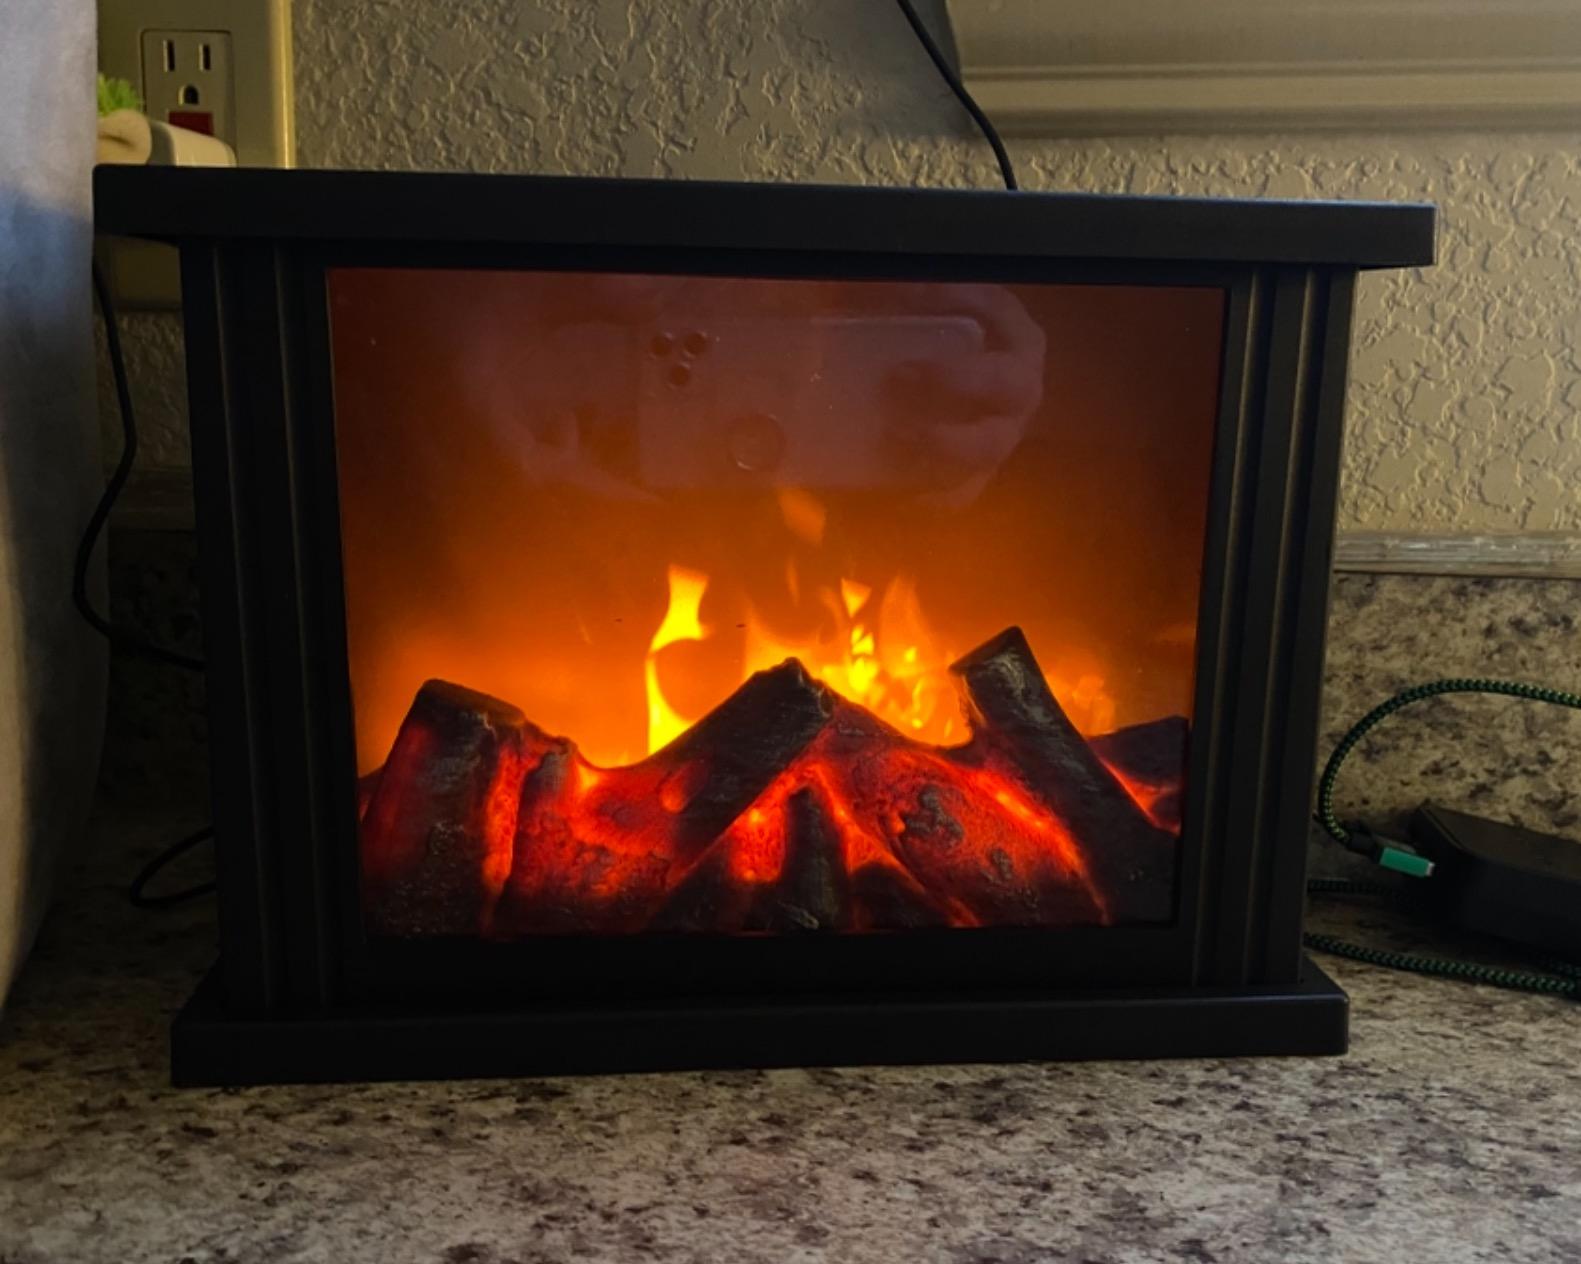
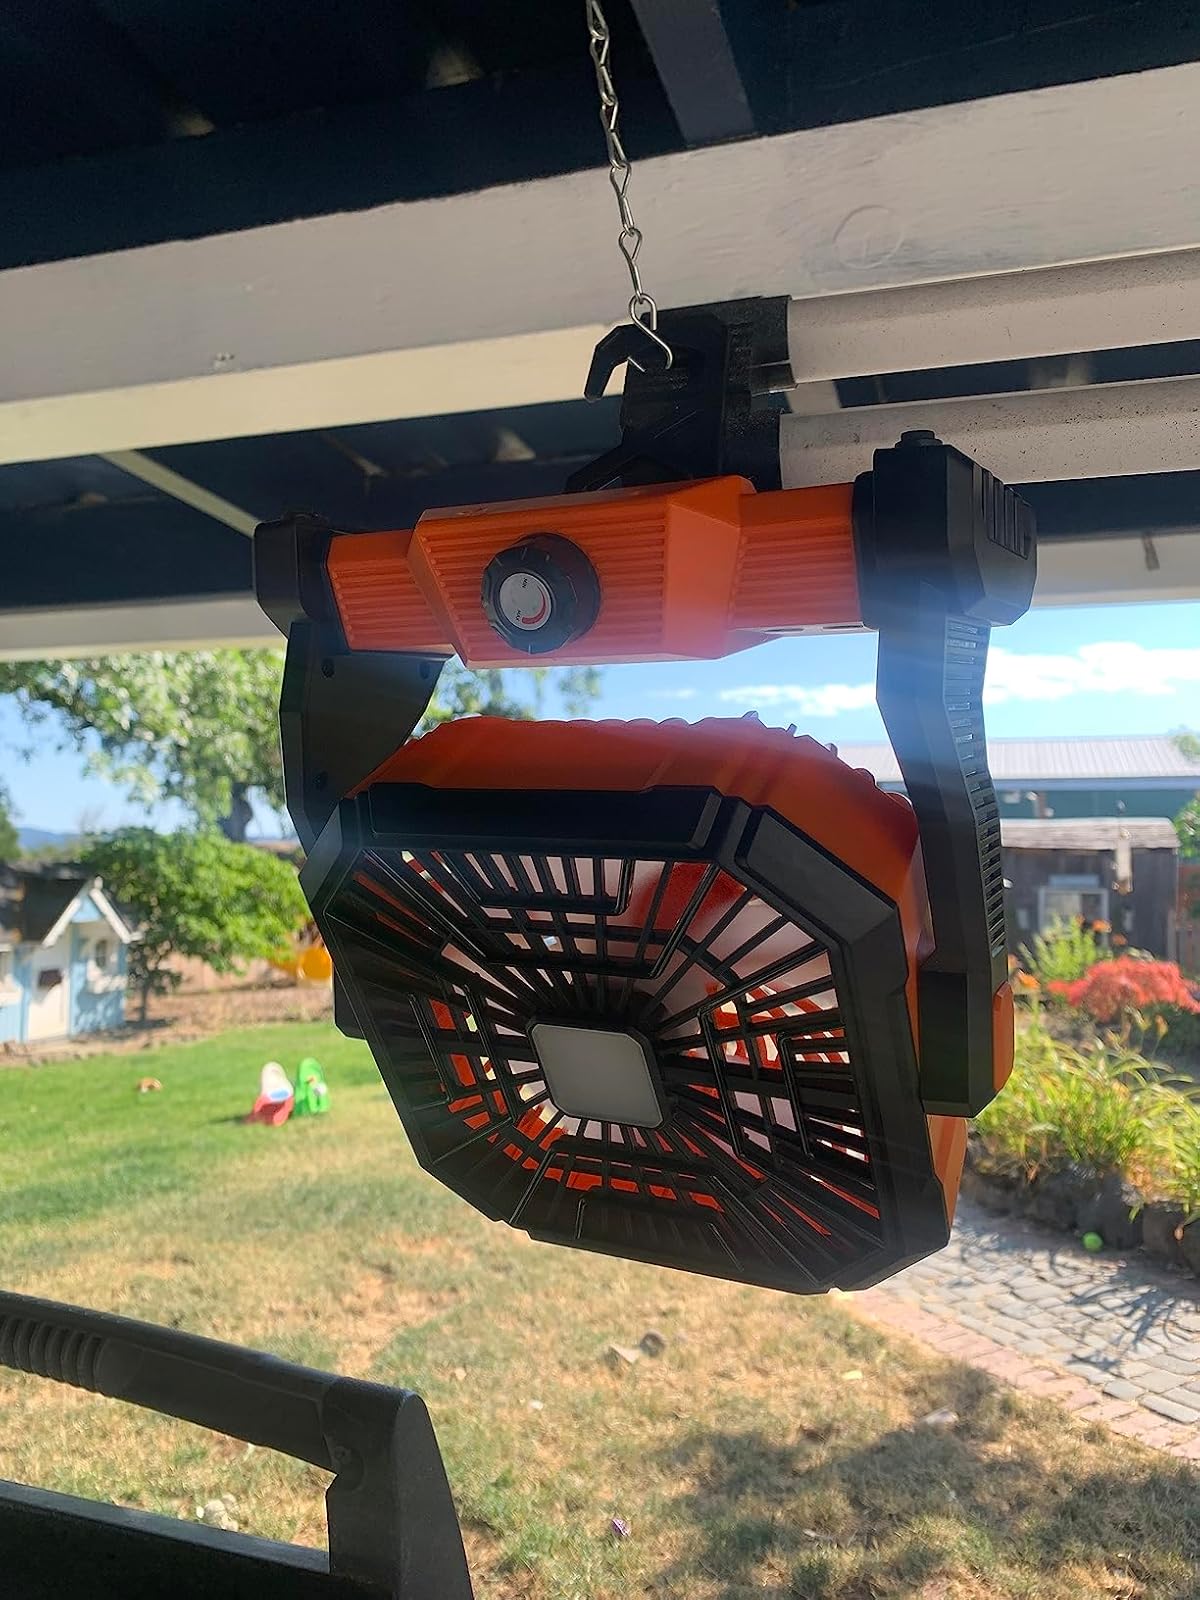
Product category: lantern
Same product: no